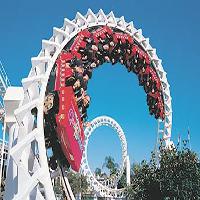
Weather: sun or clear